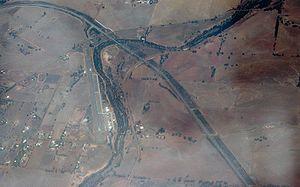
Northam est une ville située dans la vallée de l'Avon, au confluent de l'Avon avec la Mortlock dans la Wheatbelt en Australie-Occidentale, à 96 kilomètres au nord-est de Perth.